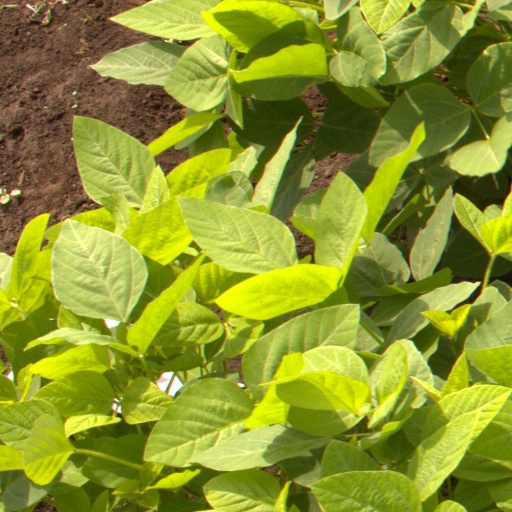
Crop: soybean